Charley's Aunt

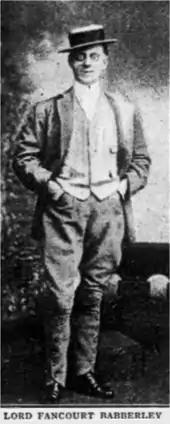
Penley as Babbs in his normal clothes

Charley receives a telegram saying that Donna Lucia will not be arriving for a few days. The boys panic: the girls are coming, and they won't stay without a chaperone. Fortunately Babbs's costume happens to be that of an old lady. Jack and Charley introduce Babbs as Charley's aunt. His strange appearance and unchanged voice (he had never acted before) do not raise any suspicions. Babbs annoys the boys by accepting kisses from Amy and Kitty; the boys respond to his flirtations with violence.